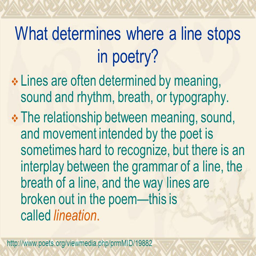
what determines where a line stops in poetry .